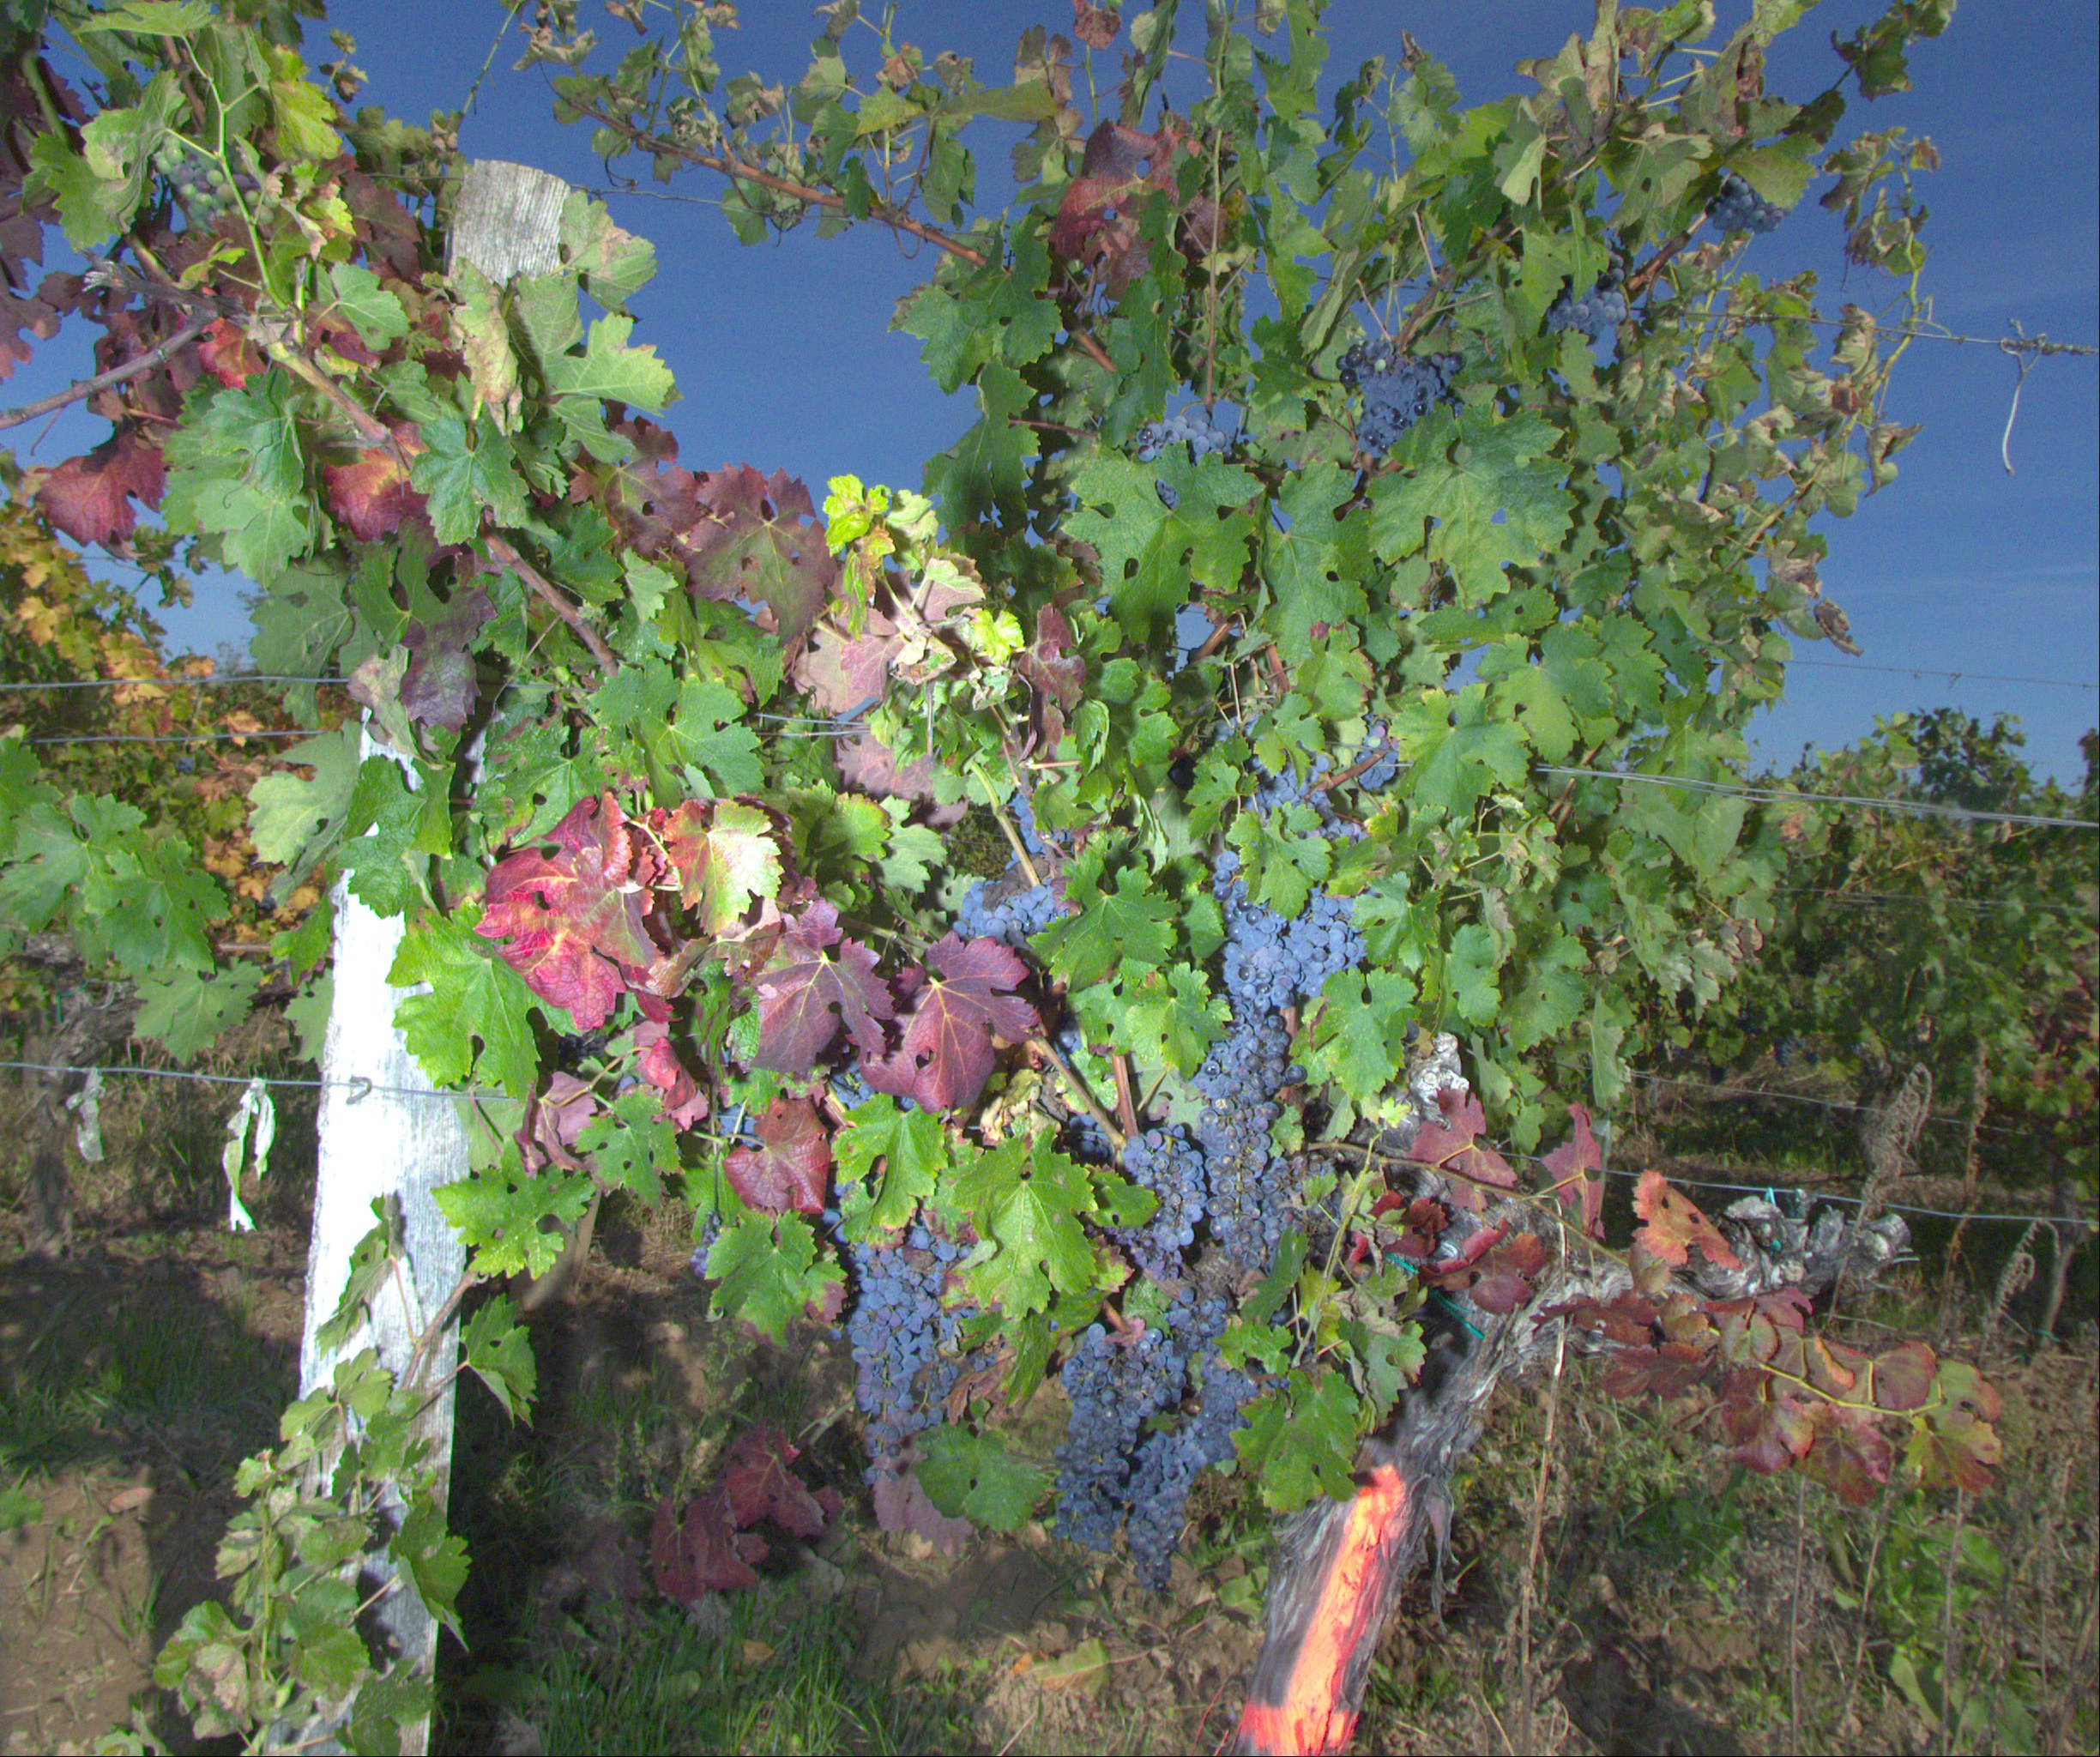
Grape variety: cabernet-sauvignon
Disease: Flavescence dorée (fd)